Bills–Dolphins rivalry

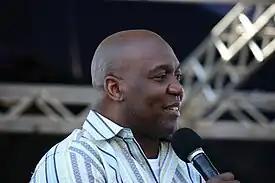
Running back Thurman Thomas, a longtime player for the Bills and a member of the Hall of Fame, concluded his NFL career with the Miami Dolphins.

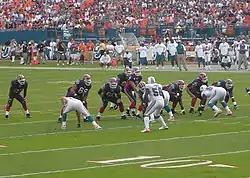
Bills quarterback J. P. Losman (number 7) takes a snap against Miami in 2007.

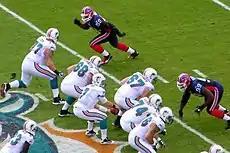
Dolphins quarterback Chad Henne (number 7) takes the snap as the Bills defense blitzes during a game in 2010.

When the NFL reshuffled its divisions after the Houston Texans joined, there was talk of the Bills moving to the AFC North, but Bills owner Ralph Wilson wanted to keep the Bills–Dolphins rivalry active, and thus, the Bills remained in the division. However, the rivalry declined sharply during the 2000s. The rise of the New England Patriots and their dominant reign over the AFC East took focus away from the rivalry. This decade was marked by the aftermath of the retirements of Kelly and Marino from the Bills and Dolphins, respectively. "The Buffalo News" later wrote that the rivalry had begun declining after the end of their careers. In addition, longtime Bills head coach Marv Levy, who had led the team during its run of success in the 1990s, had retired after the 1997 season. On the NFL's website, Nick Bakay attributed the decline to the reduced success of the Bills and Dolphins in the following years, as there were only three playoff appearances by either team in the 2000s, all by Miami, as the Bills missed the playoffs from 2000 to 2016. Each team won half of the 20 games in the series during the 2000s.